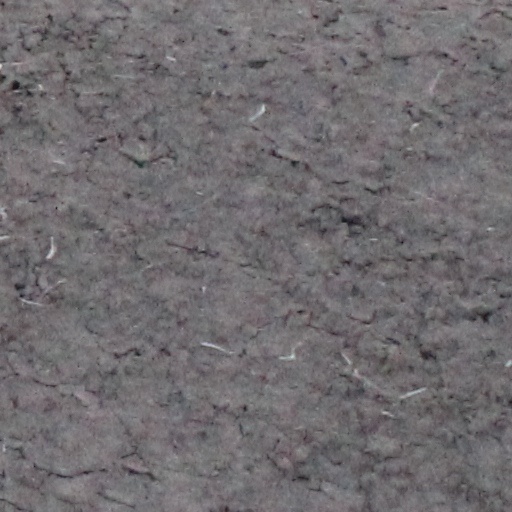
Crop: wheat